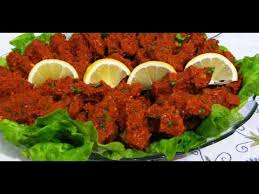
Yemek: cig_kofte